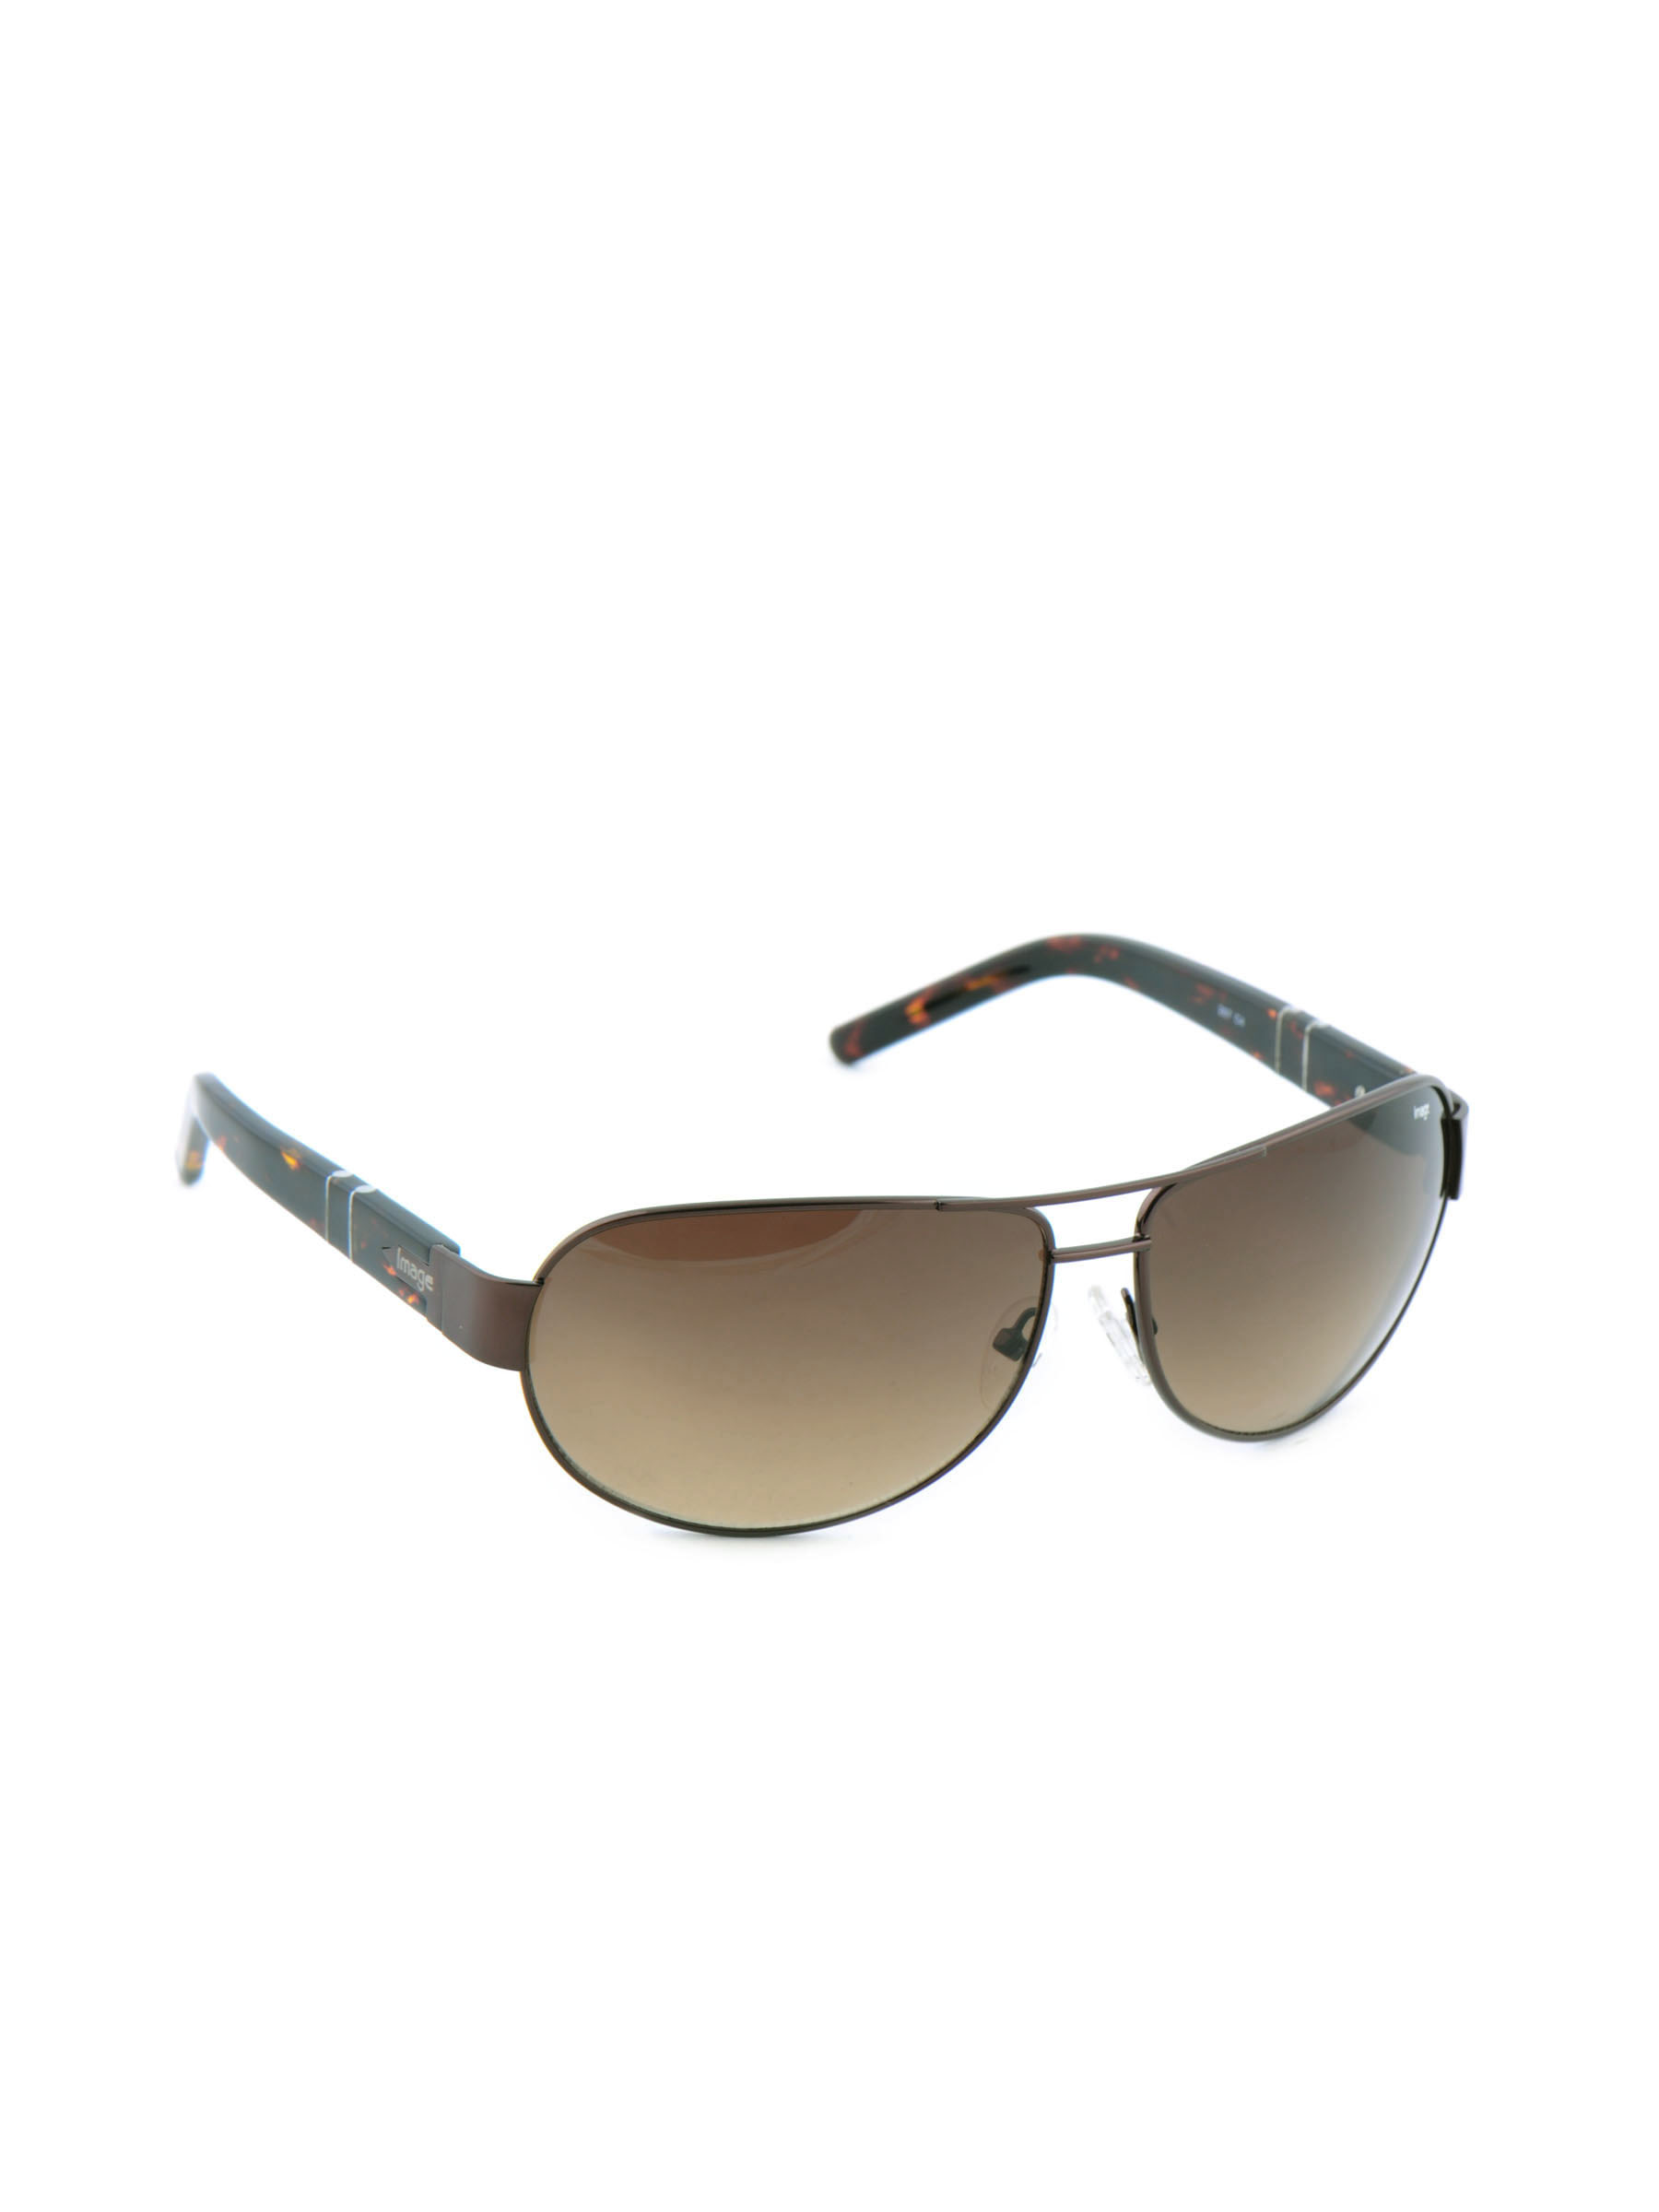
Image Men Classic Eyewear Brown Sunglasses
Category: Accessories / Eyewear / Sunglasses
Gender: Men
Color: Brown
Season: Winter 2016
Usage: Casual